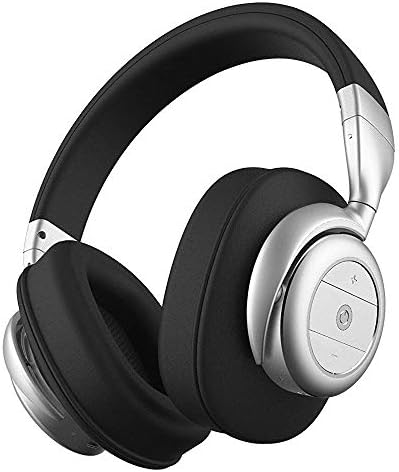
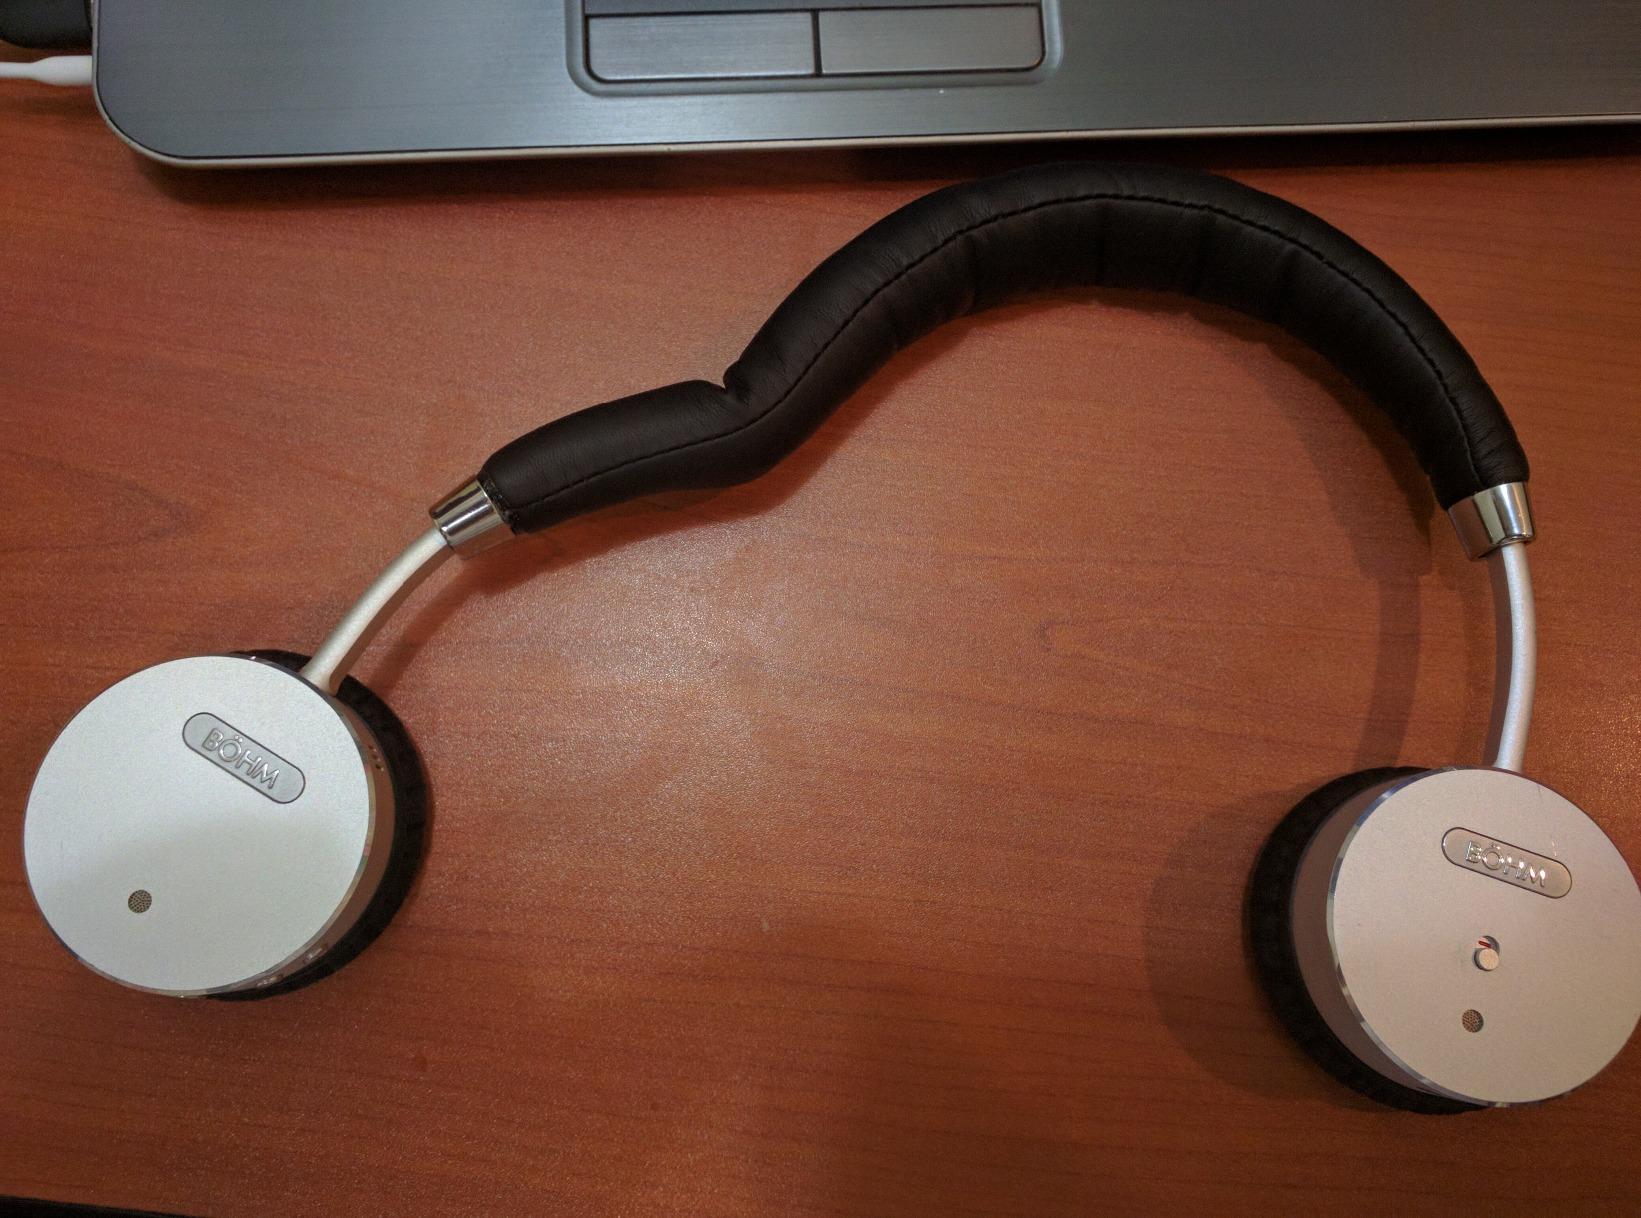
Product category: headphones
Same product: no